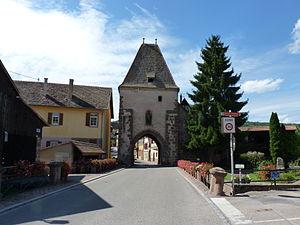
La tour basse,ou tour des remparts, à l'entrée ouest de la ville